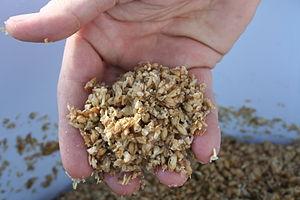
Drêche d'orge
Les drêches sont des résidus du brassage des céréales, généralement utilisés pour l'alimentation animale. Elles sont principalement issues des brasseries et des distilleries fabricant des alcools et le bioéthanol, et correspondent à l'ensemble des éléments non solubles qui restent après fermentation et transformation de l'amidon des grains en alcool. Les drêches sont principalement produites à partir de l'orge, du blé ou du maïs. Elles constituent un aliment riche en énergie, en protéines et en minéraux utilisé pour nourrir les ruminants, tant pour l'engraissement que la production laitière, mais également d'une manière plus marginale pour les porcs et la volaille. Elles ont été auparavant utilisées par quelques éleveurs situés à proximité des unités de fabrication, mais le développement des biocarburants a multiplié leur production. Beaucoup plus courantes depuis la fin des années 2000, elles font l'objet d'un commerce qui s'internationalise. Elles peuvent se présenter sous différentes formes, fraîches, ensilées ou déshydratées.